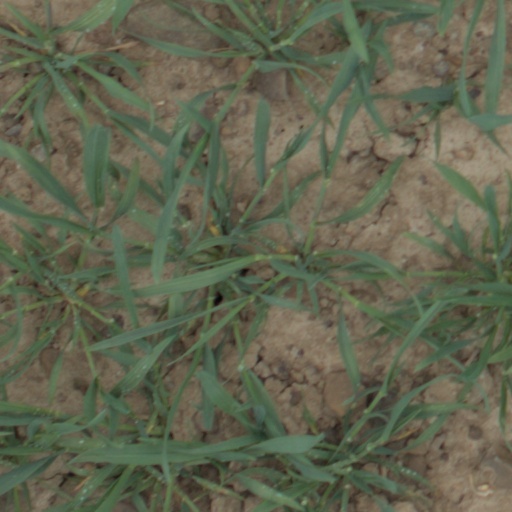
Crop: wheat